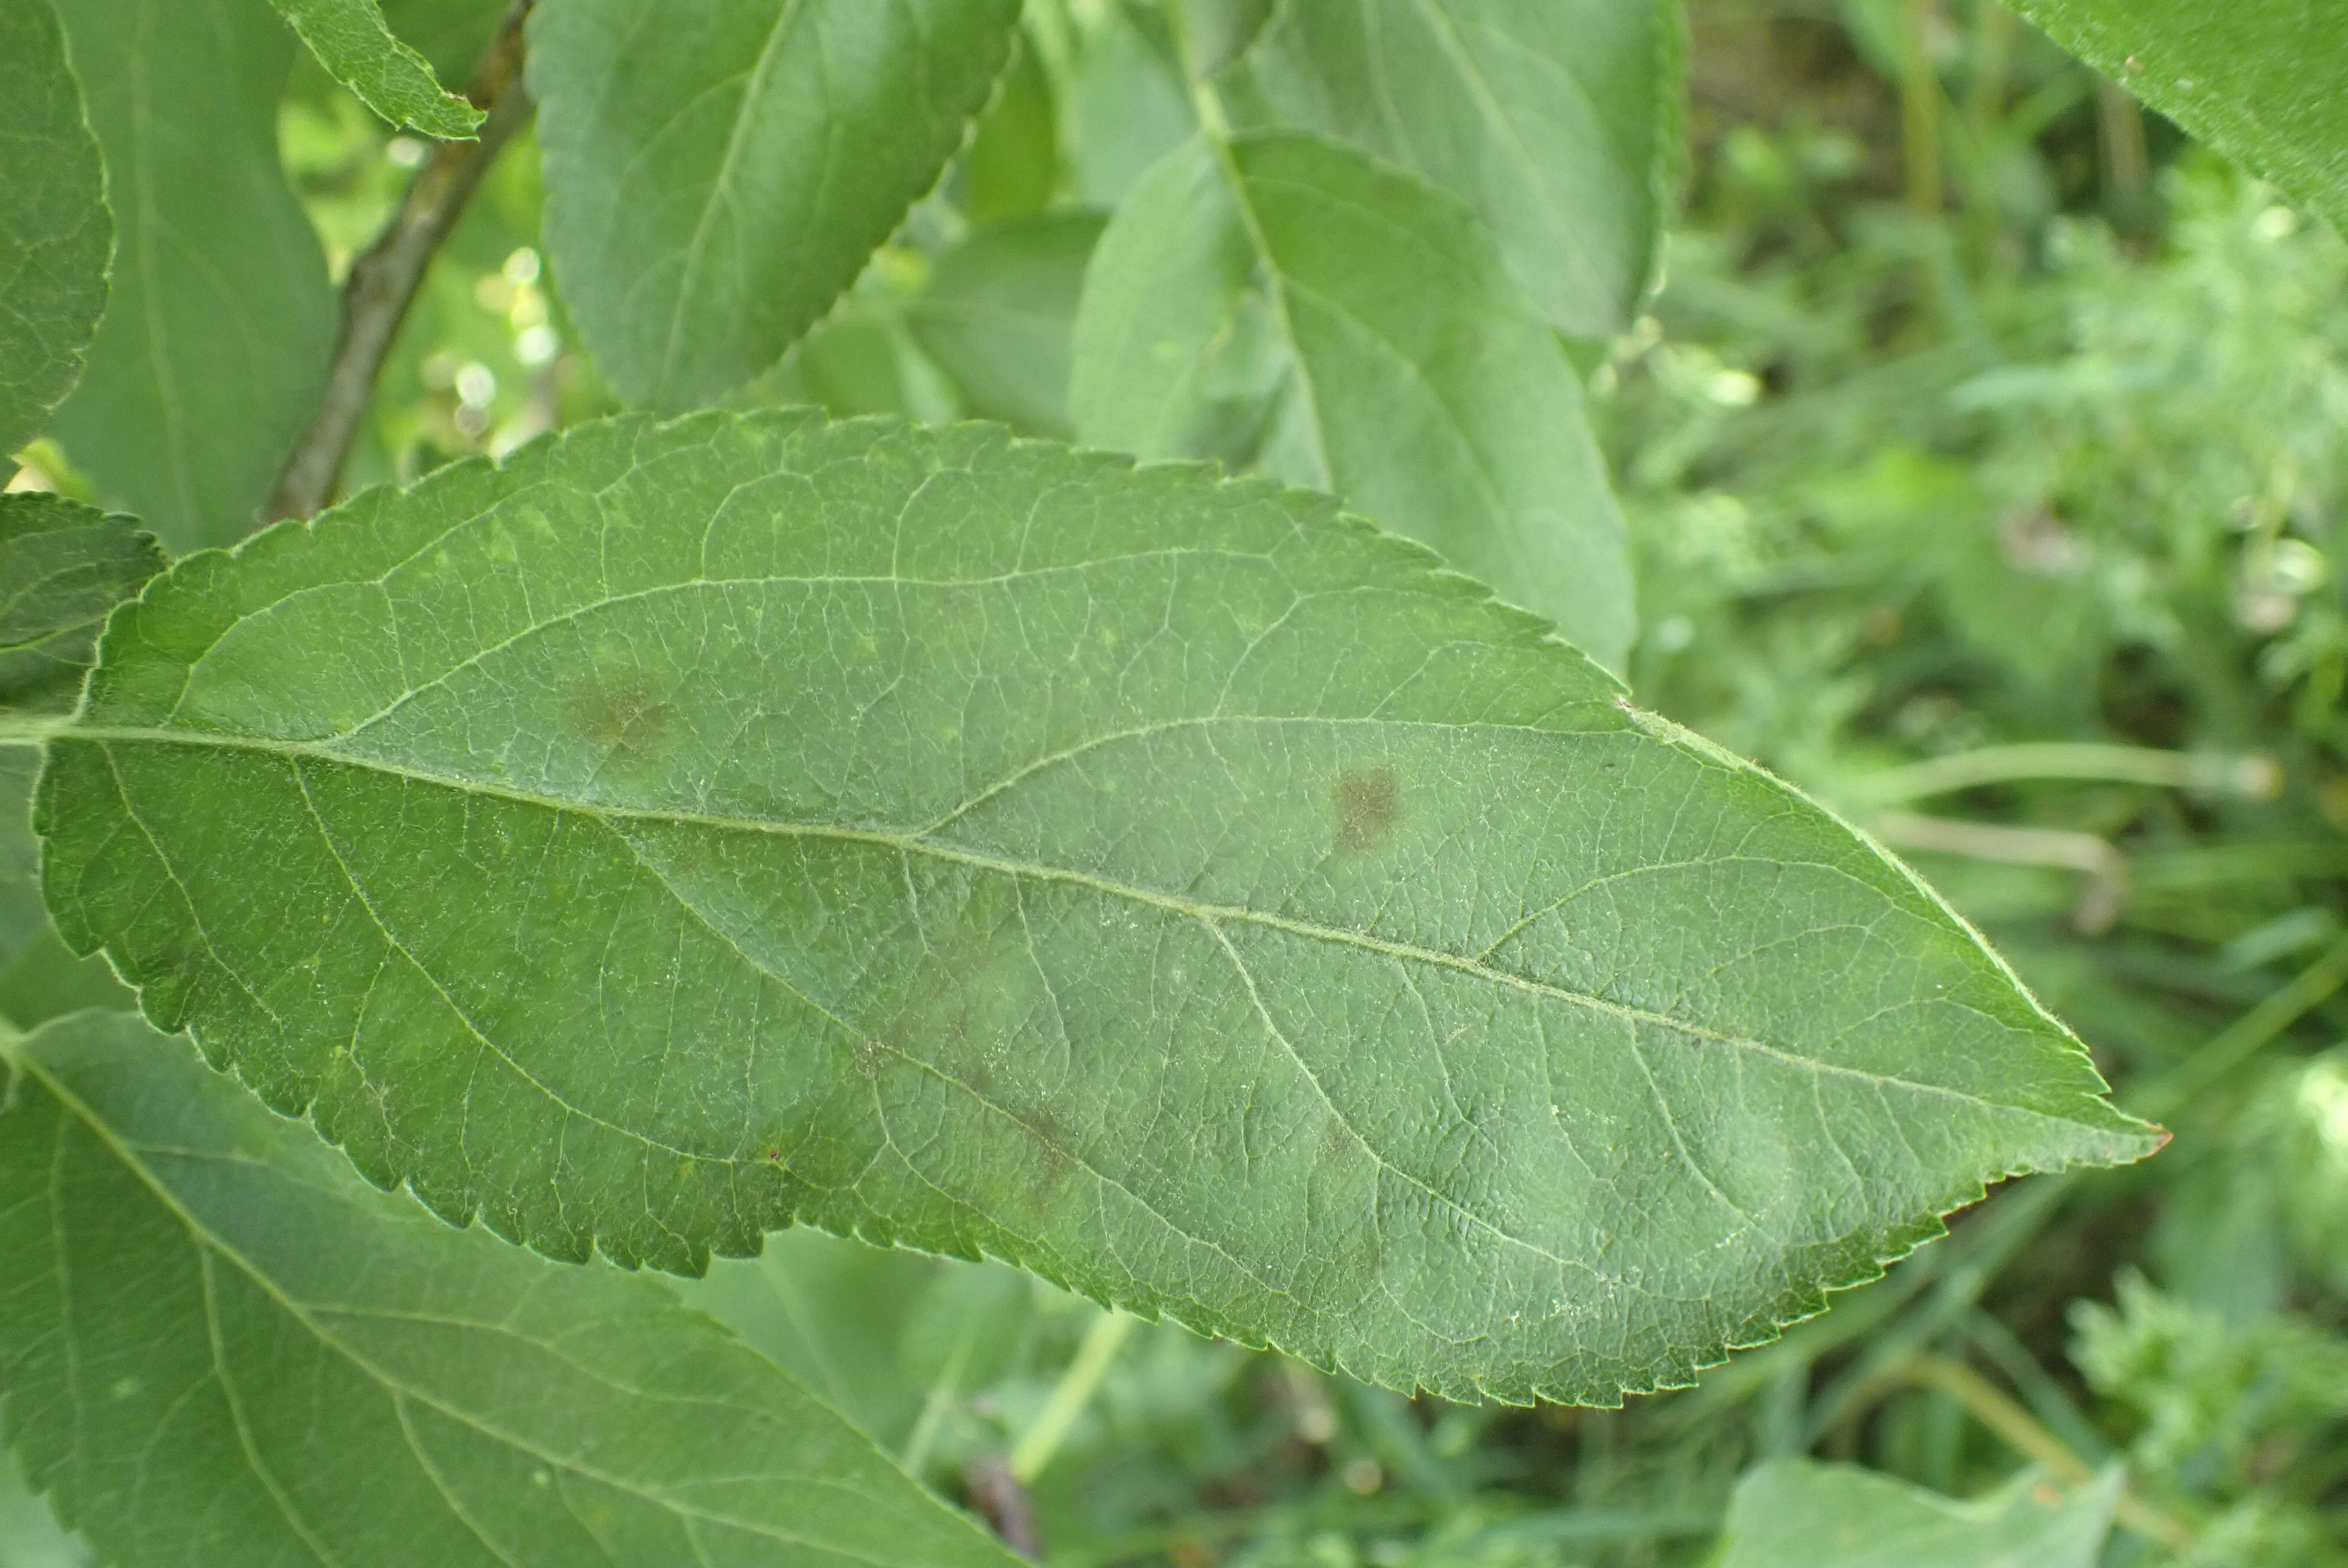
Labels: scab